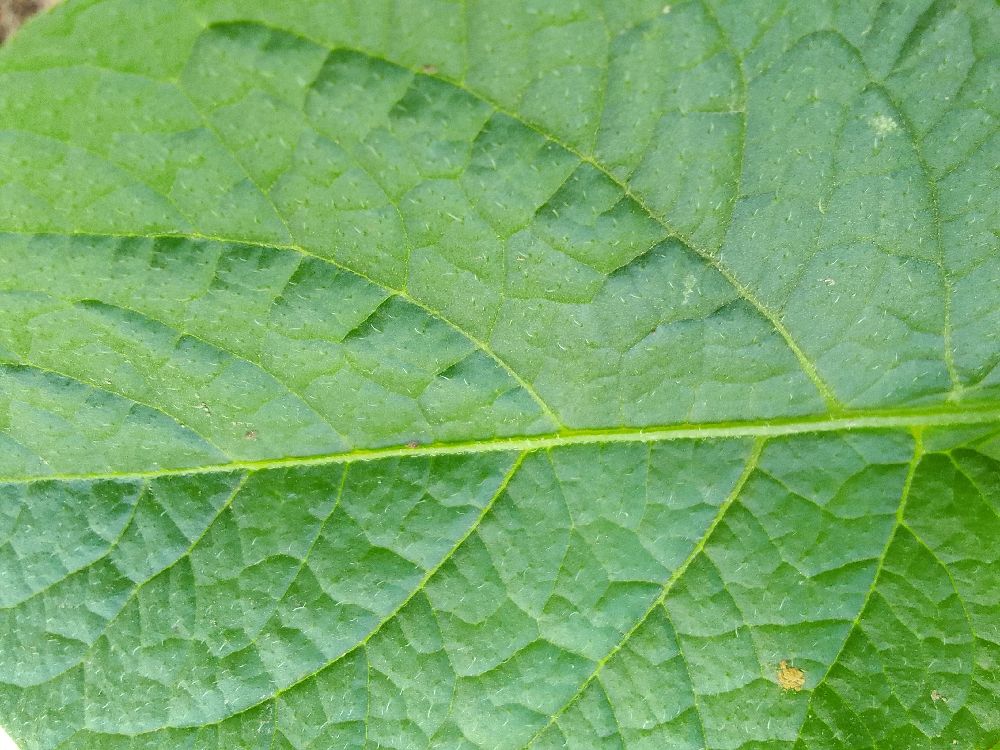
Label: Healthy